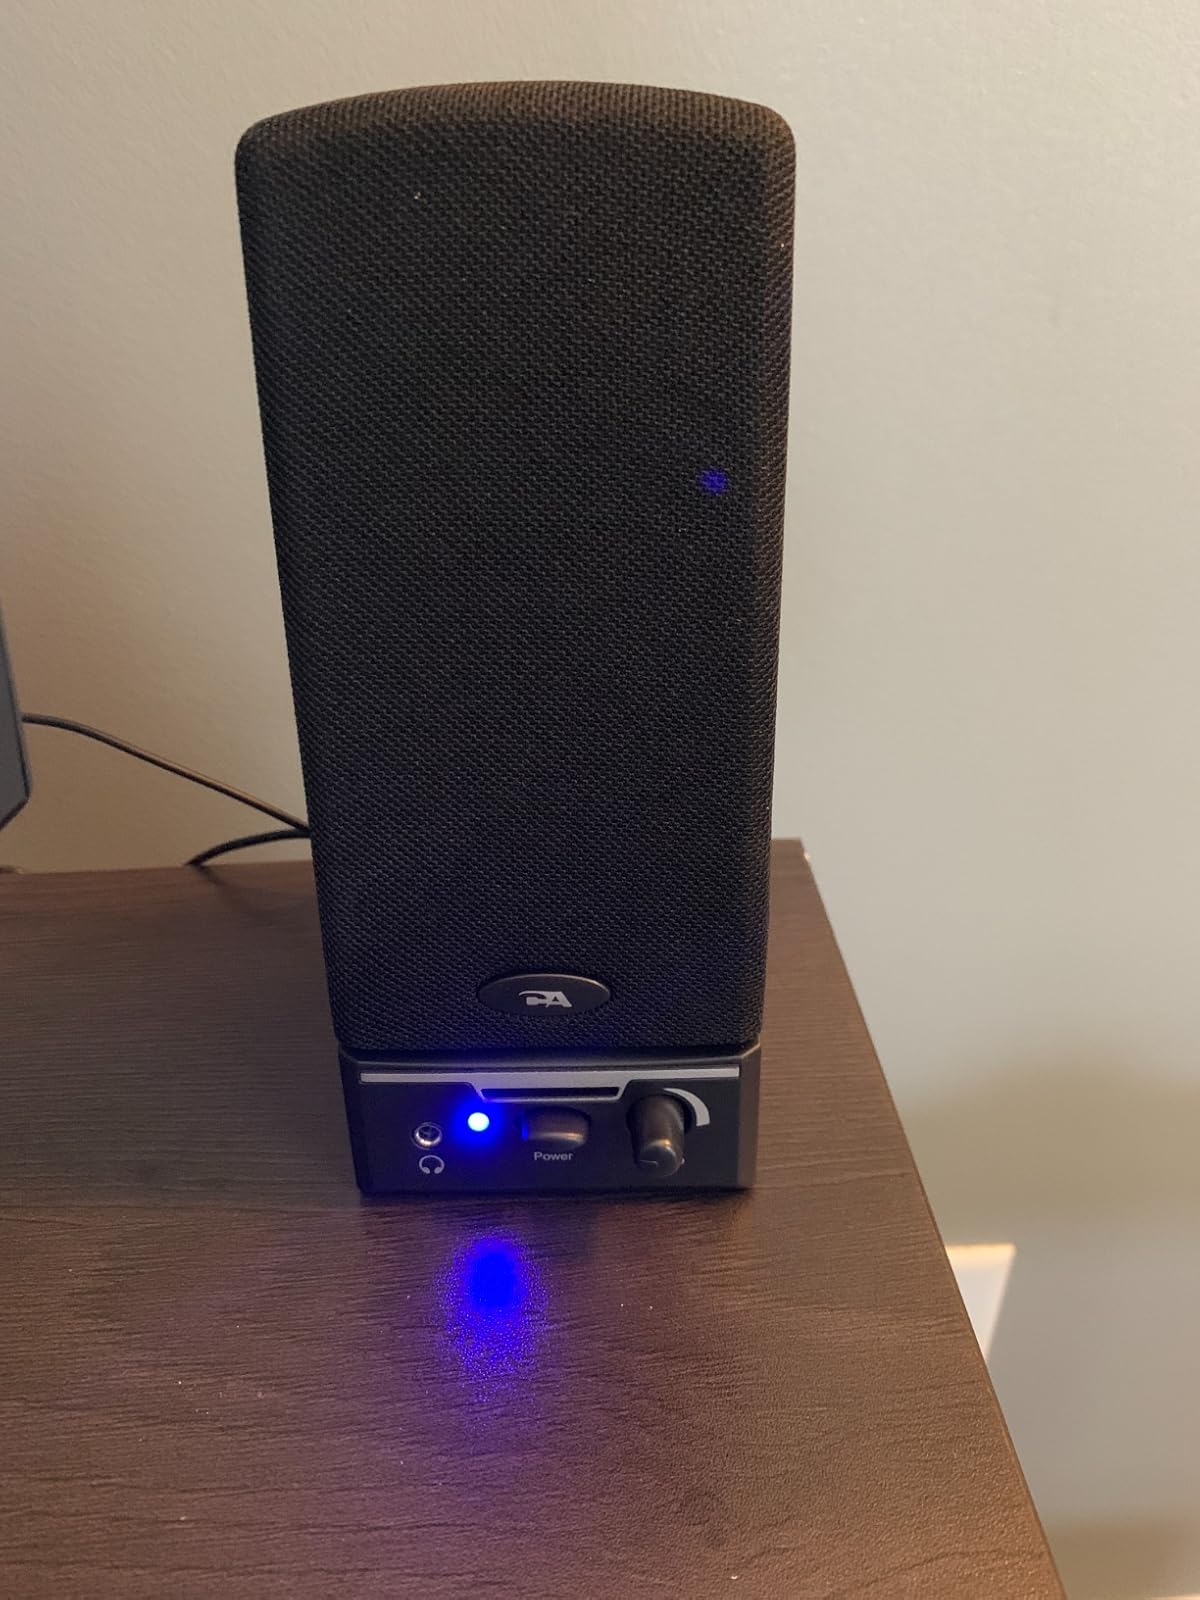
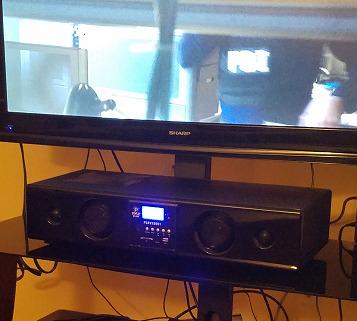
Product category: speaker
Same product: no